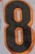
Number: 8